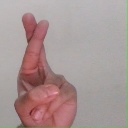
अक्षर: र